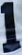
Number: 1